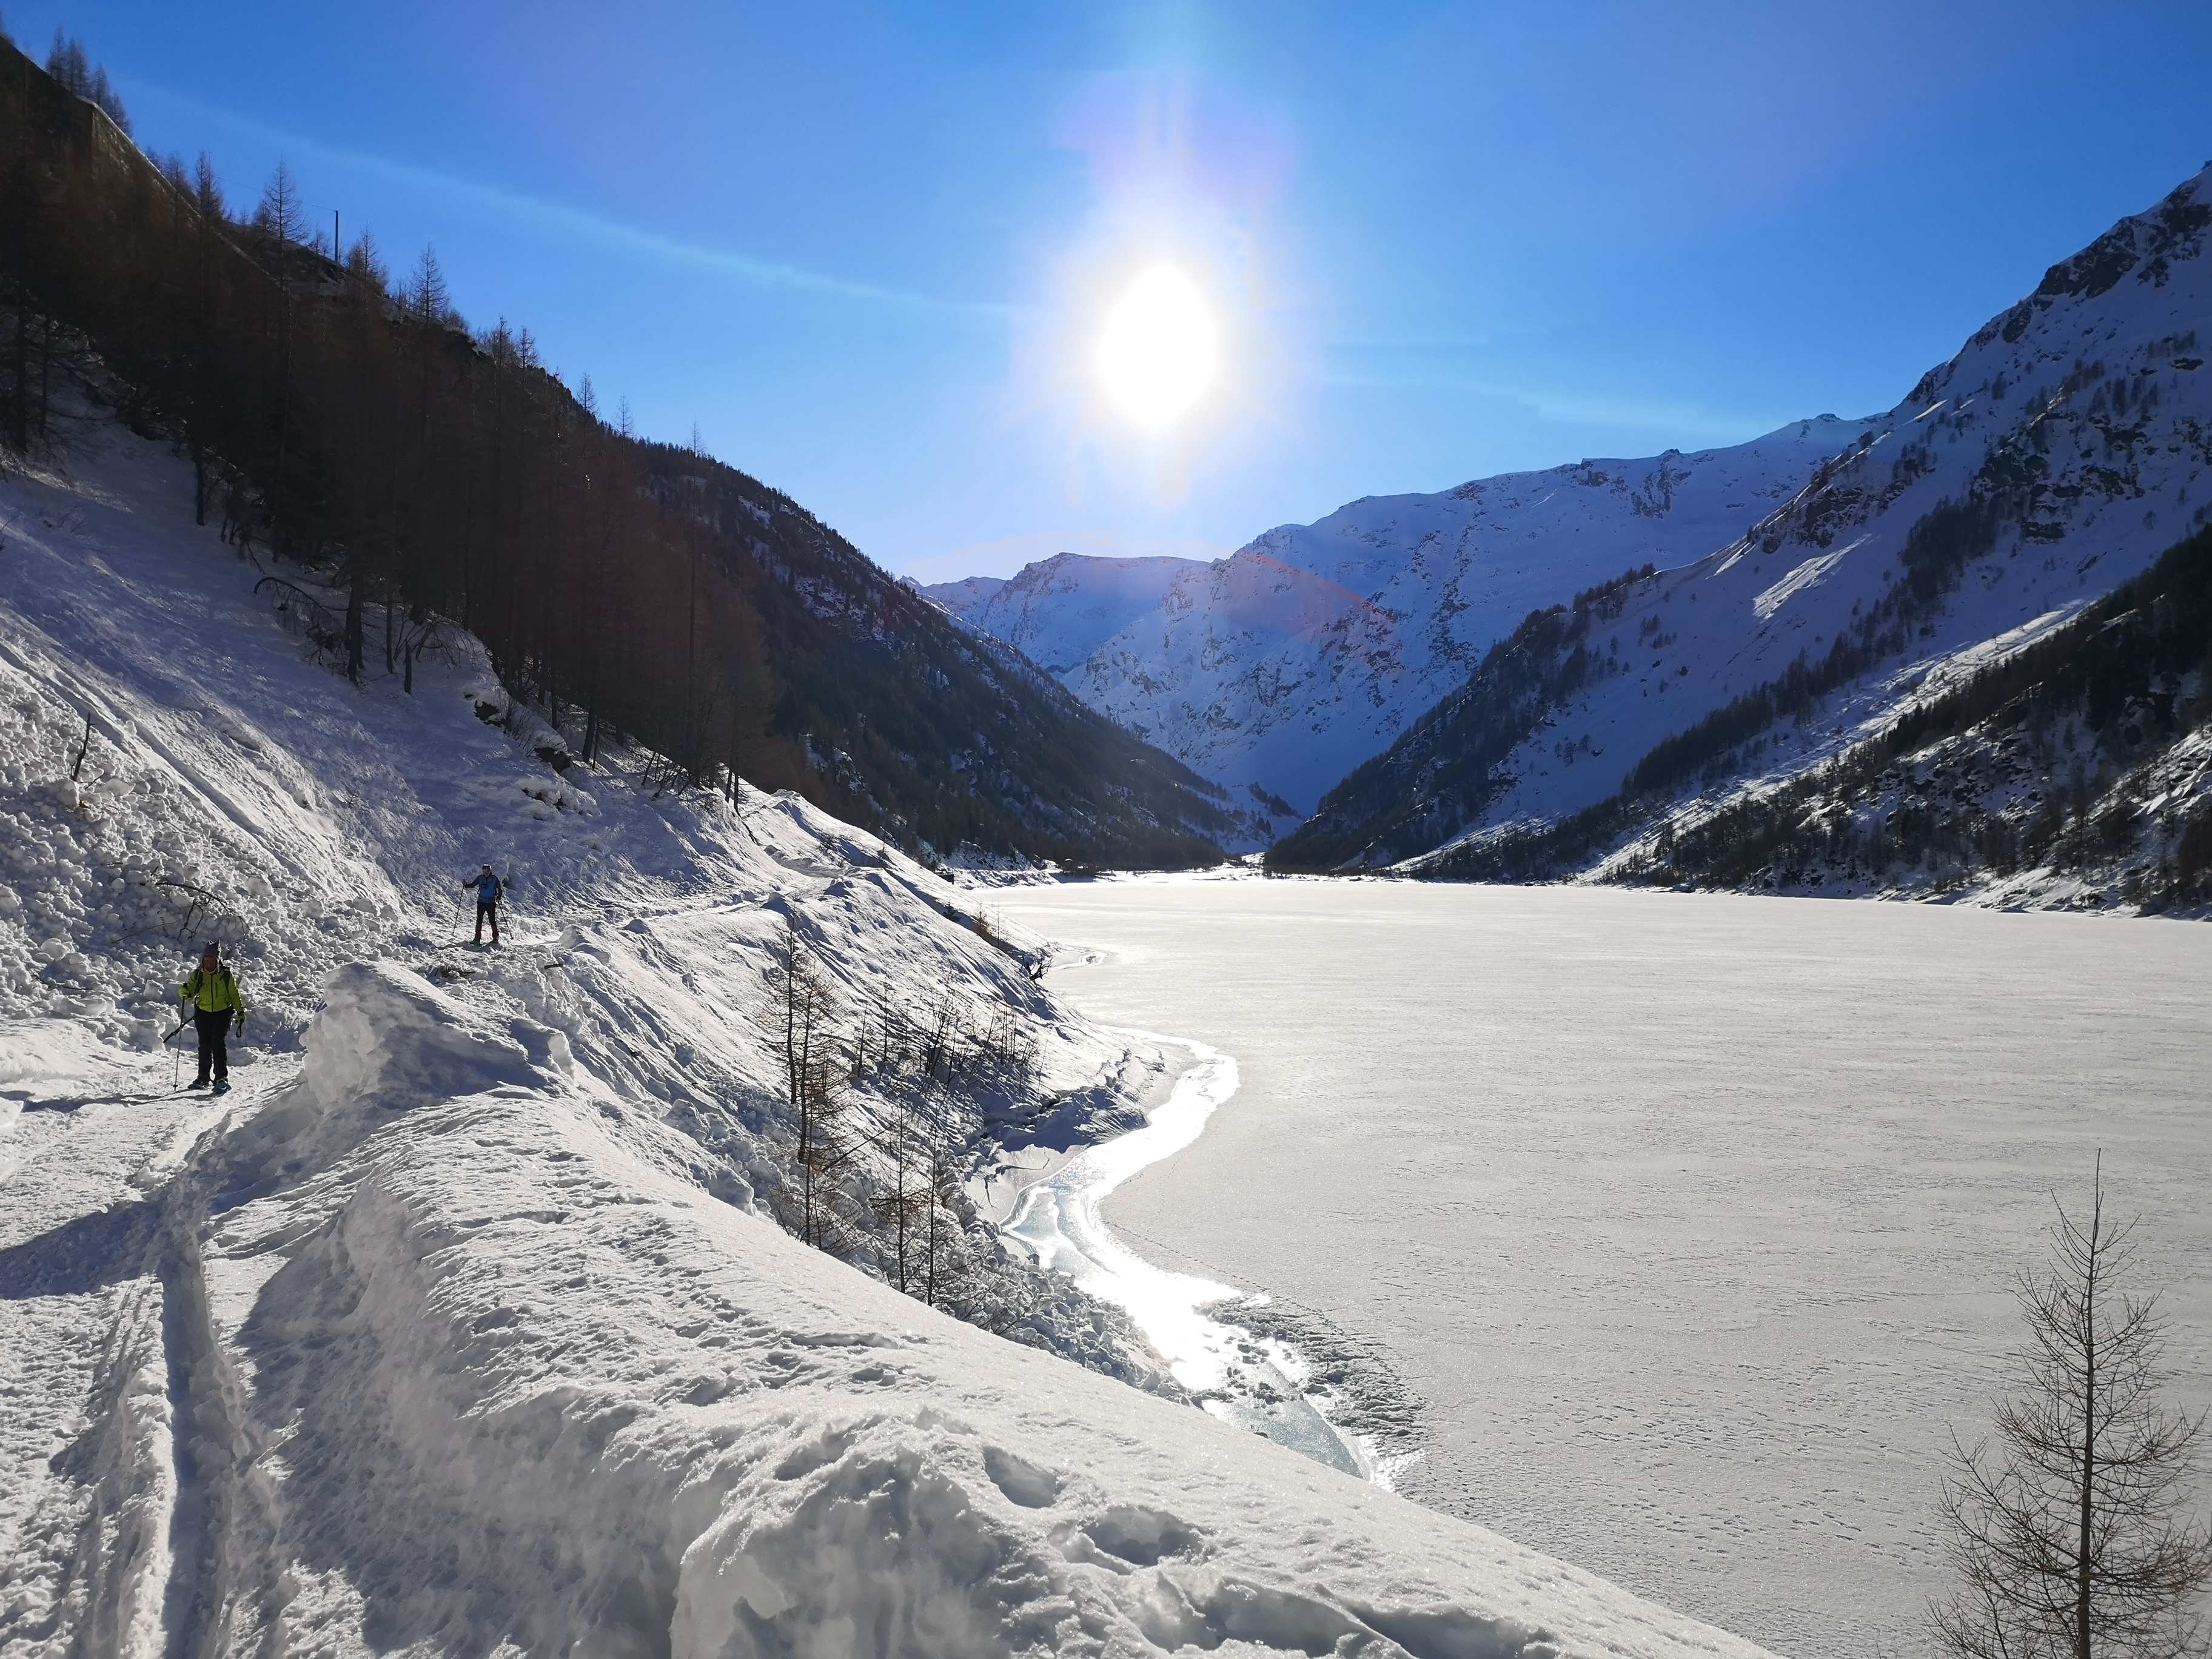
winter, snowshoe, aosta valley, snow, sky, mountain, water, cloud, nature, highland, slope, tree, terrain, ice cap, natural landscape, landscape, freezing, road, plant, mountainous landforms, glacial landform, lake, valley, geological phenomenon, mountain range, hill, massif, glacier, geology, nunatak, fell, reservoir, ar te, hill station, ridge, rock, recreation, astronomical object, tarn, lens flare, summit, lake district, reflection, mountain river, moraine, sound, loch, mountain pass, glacial lake, ocean, cirque, tundra, piste, alps, ice, inlet, arctic